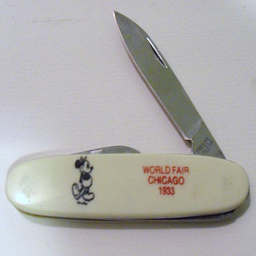
A pocket knife is dated back to 1933.
A Minnie Mouse Swiss Army knife is seen in this picture.
This knife was bought at the World Fair Chicago.
A Mickey Mouse pocket knife that has the blade out.
A pocketknife with a picture of Mickey Mouse on it.